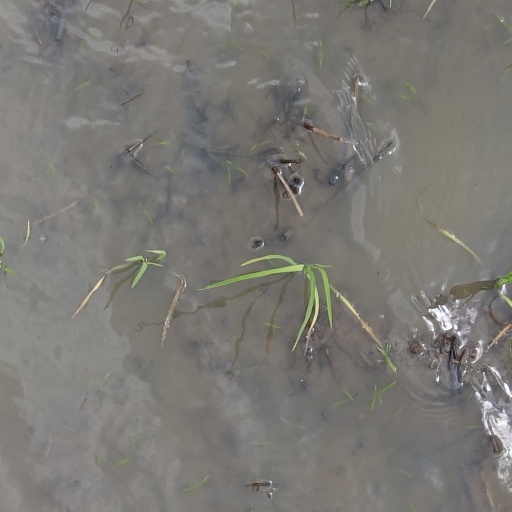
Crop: rice